Frederick Christian Palmer

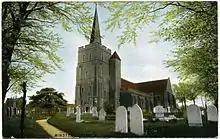
Church at Minster, Thanet, 1903–1904

In 1894 Frederick Christian Palmer was married in the parish of St George Hanover Square to Eleanor Florence M. Maltby, who had been born in Highbury in 1873. They had three children: Leslie Reginald, born 1896; Muriel Audrey, born in 1902; and Joyce Selwyn, born in 1905. The first two were born in Barnet, and the third in Herne Bay. In 1901 Frederick was practising as a photographer and the family was living at Gresham Cottage in Plantagenet Road in New Barnet. In 1911 they were all at Palmer's Tower Studio in Herne Bay; Frederick was again listed in the census as a photographer and Eleanor was assisting in the business. He may possibly have been related to Fred T. Palmer (fl.1890–1899), photographer of Ramsgate and Croydon.